Leon Belasco

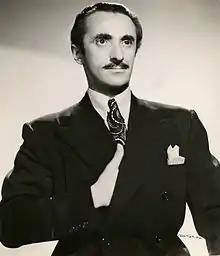
Belasco in "Topper Takes a Trip" (1938)

Leon Belasco (born Leonid Simeonovich Berladsky; 11 October 1902 – 1 June 1988) was a Russian-American actor and musician who had a career in film and television that spanned from the 1920s to the 1980s, appearing in more than 100 films.